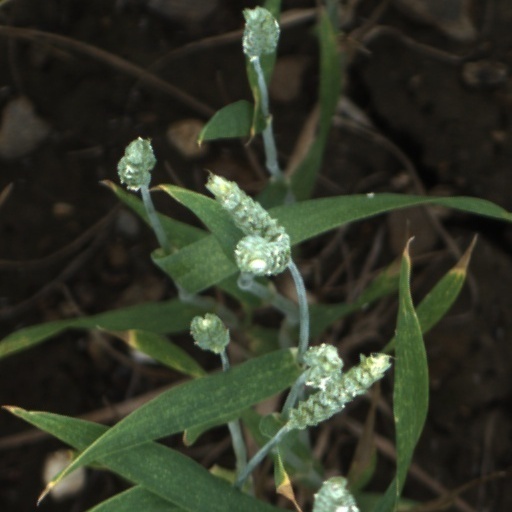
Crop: wheat